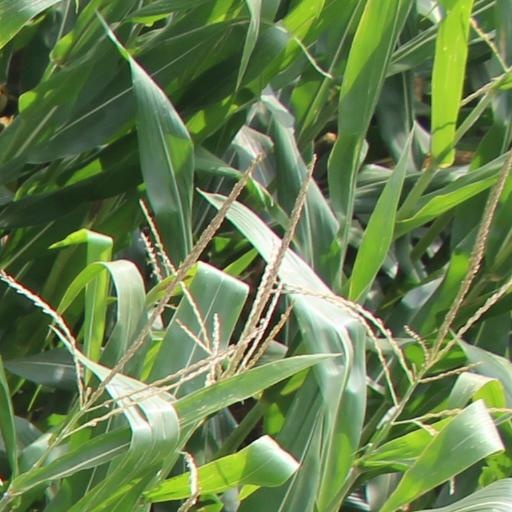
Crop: maize; corn